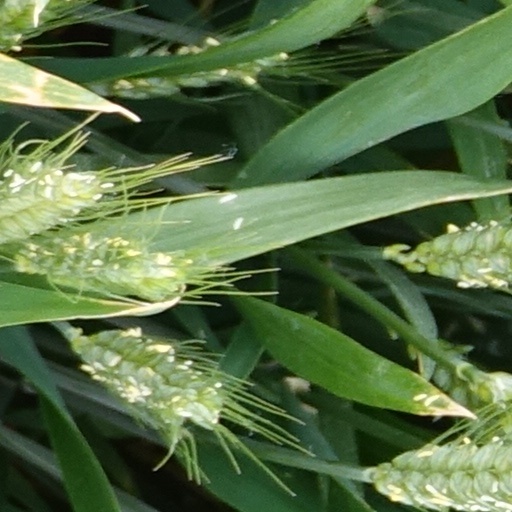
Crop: wheat